Cathedral Grammar School

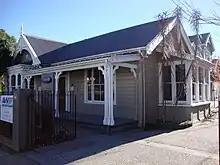
Inveresk in May 2011

In 1972, the school acquired Inveresk, a heritage building located at 17 Armagh Street, and incorporated it into the school. The cottage was originally constructed between 1863 and 1878 on land that was originally granted to Church Property Trustees (i.e. the Anglican Church) in 1858, but sold to a private person in 1863. The cottage was purchased in 1879 by John Anderson Jr, the son of the former Mayor of Christchurch and iron foundry founder John Anderson. The mayor's family home in Cashel Street was called Inveresk after his birthplace near Edinburgh in Scotland. It is assumed that when Anderson senior's house was sold in 1907, that Anderson junior transferred the name to his house in Armagh Street. One of Anderson's daughters lived in the house until 1967 and after her death, the house was sold to the Church Property Trustees, which passed it on to the school.